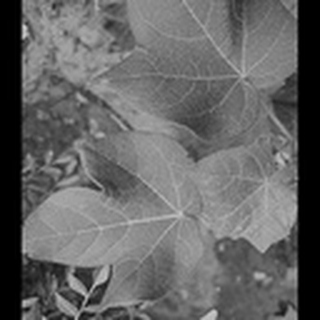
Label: healthy_cotton